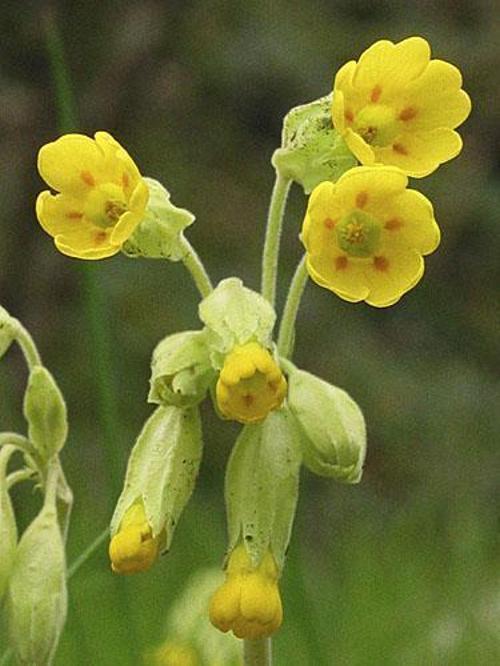
Flower: Cowslip